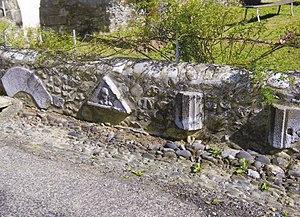
Le muret de clôture du parc de l'église (pierres de l'autel votif gallo-romain)
Nestier est une commune française située dans le département des Hautes-Pyrénées en région administrative appelée Occitanie. Sa région historique est la Gascogne.